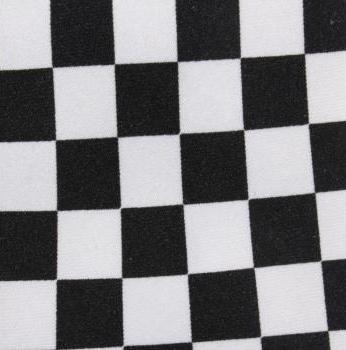
Texture: chequered